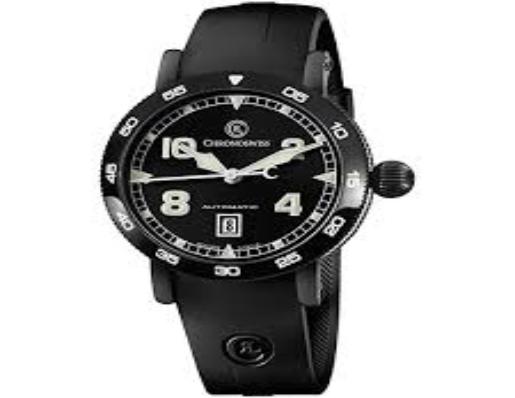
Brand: Chronoswiss-1
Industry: Electronic